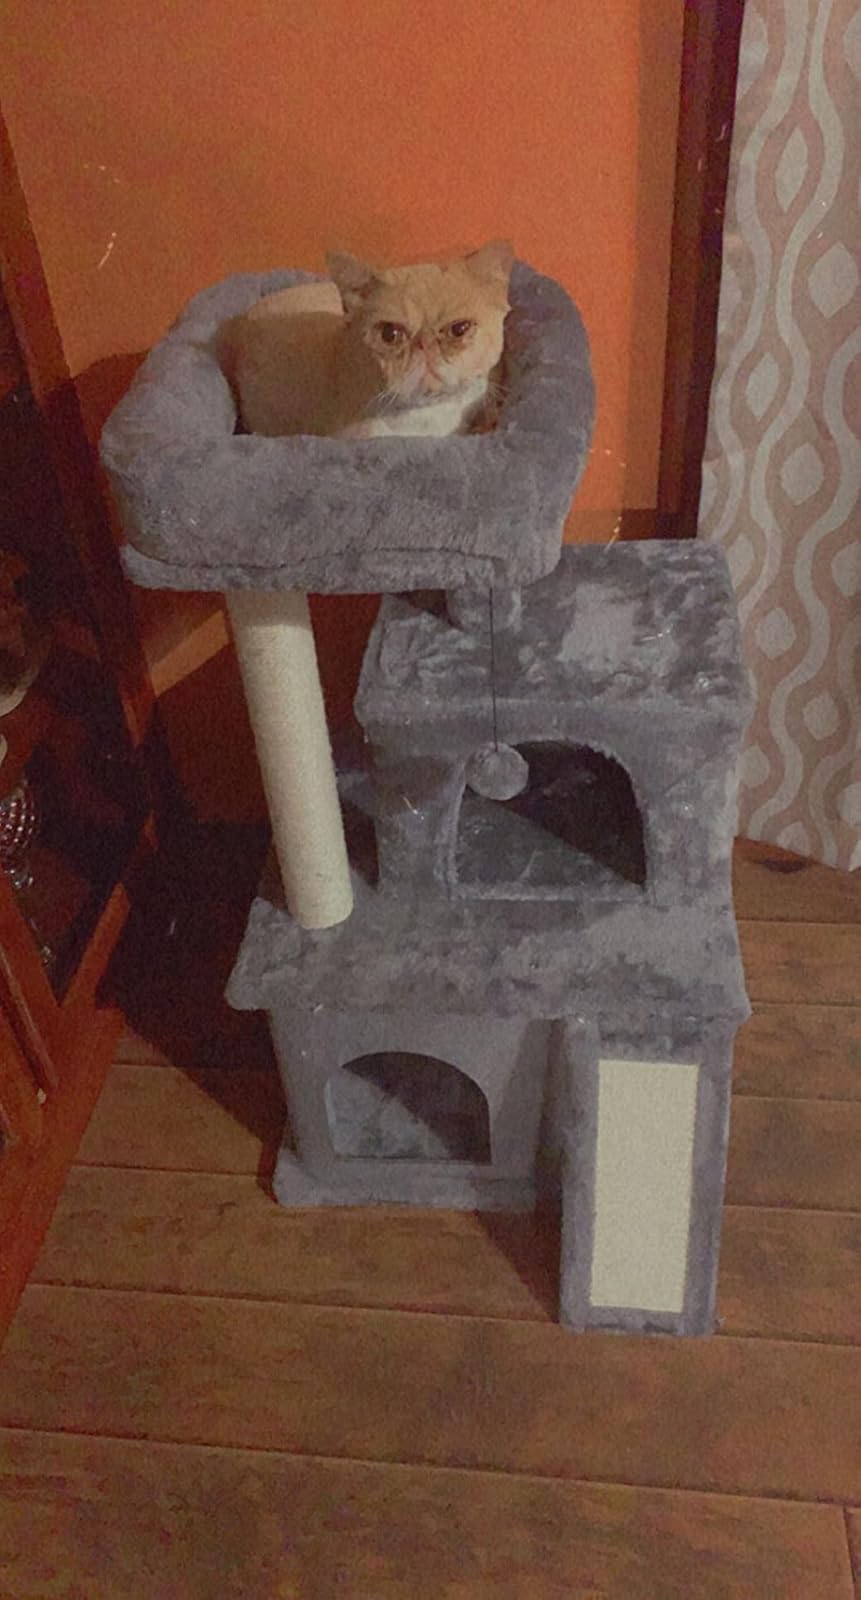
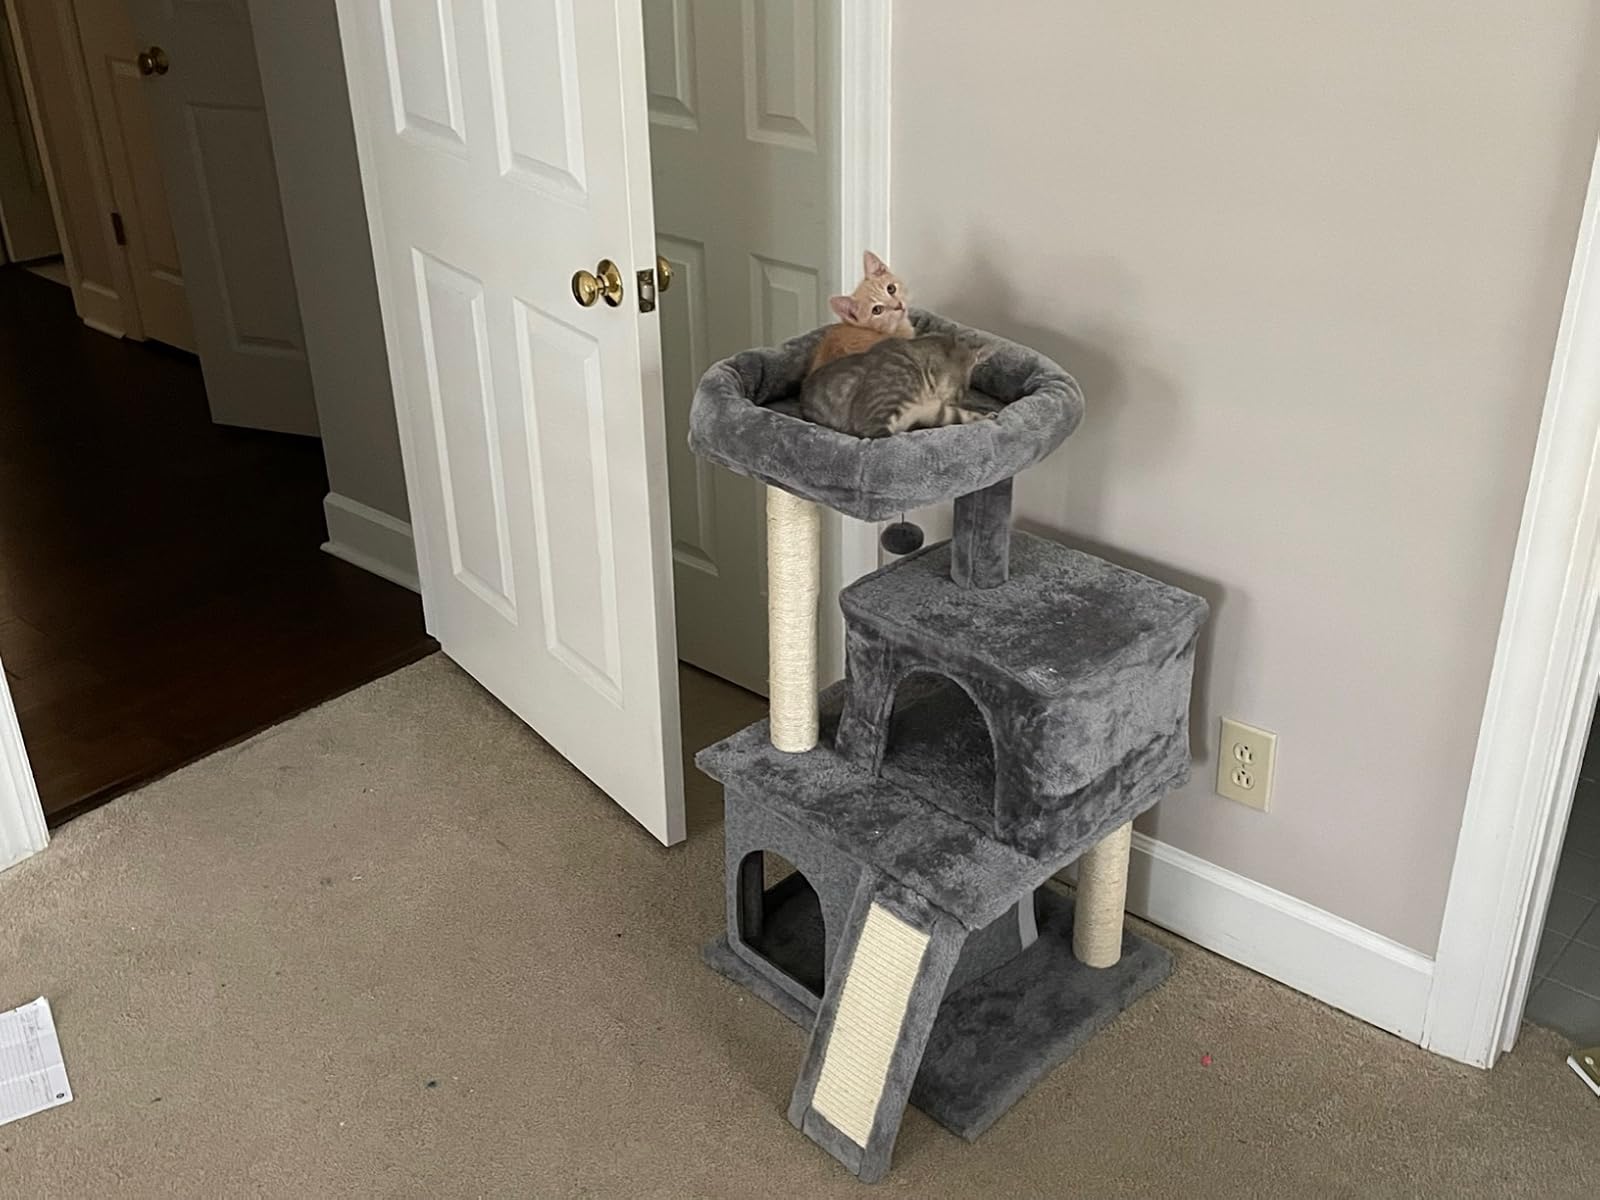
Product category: items_cat tree
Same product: yes